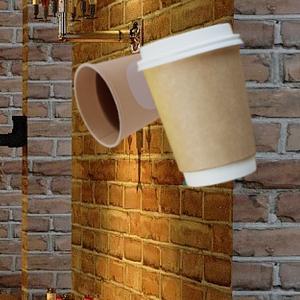
Label: cups